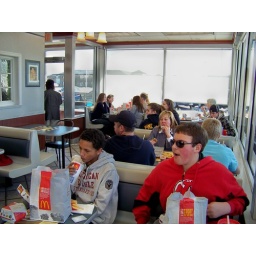
Our bus swamped a McDonalds in Somerset maryland on the way home Sunday.